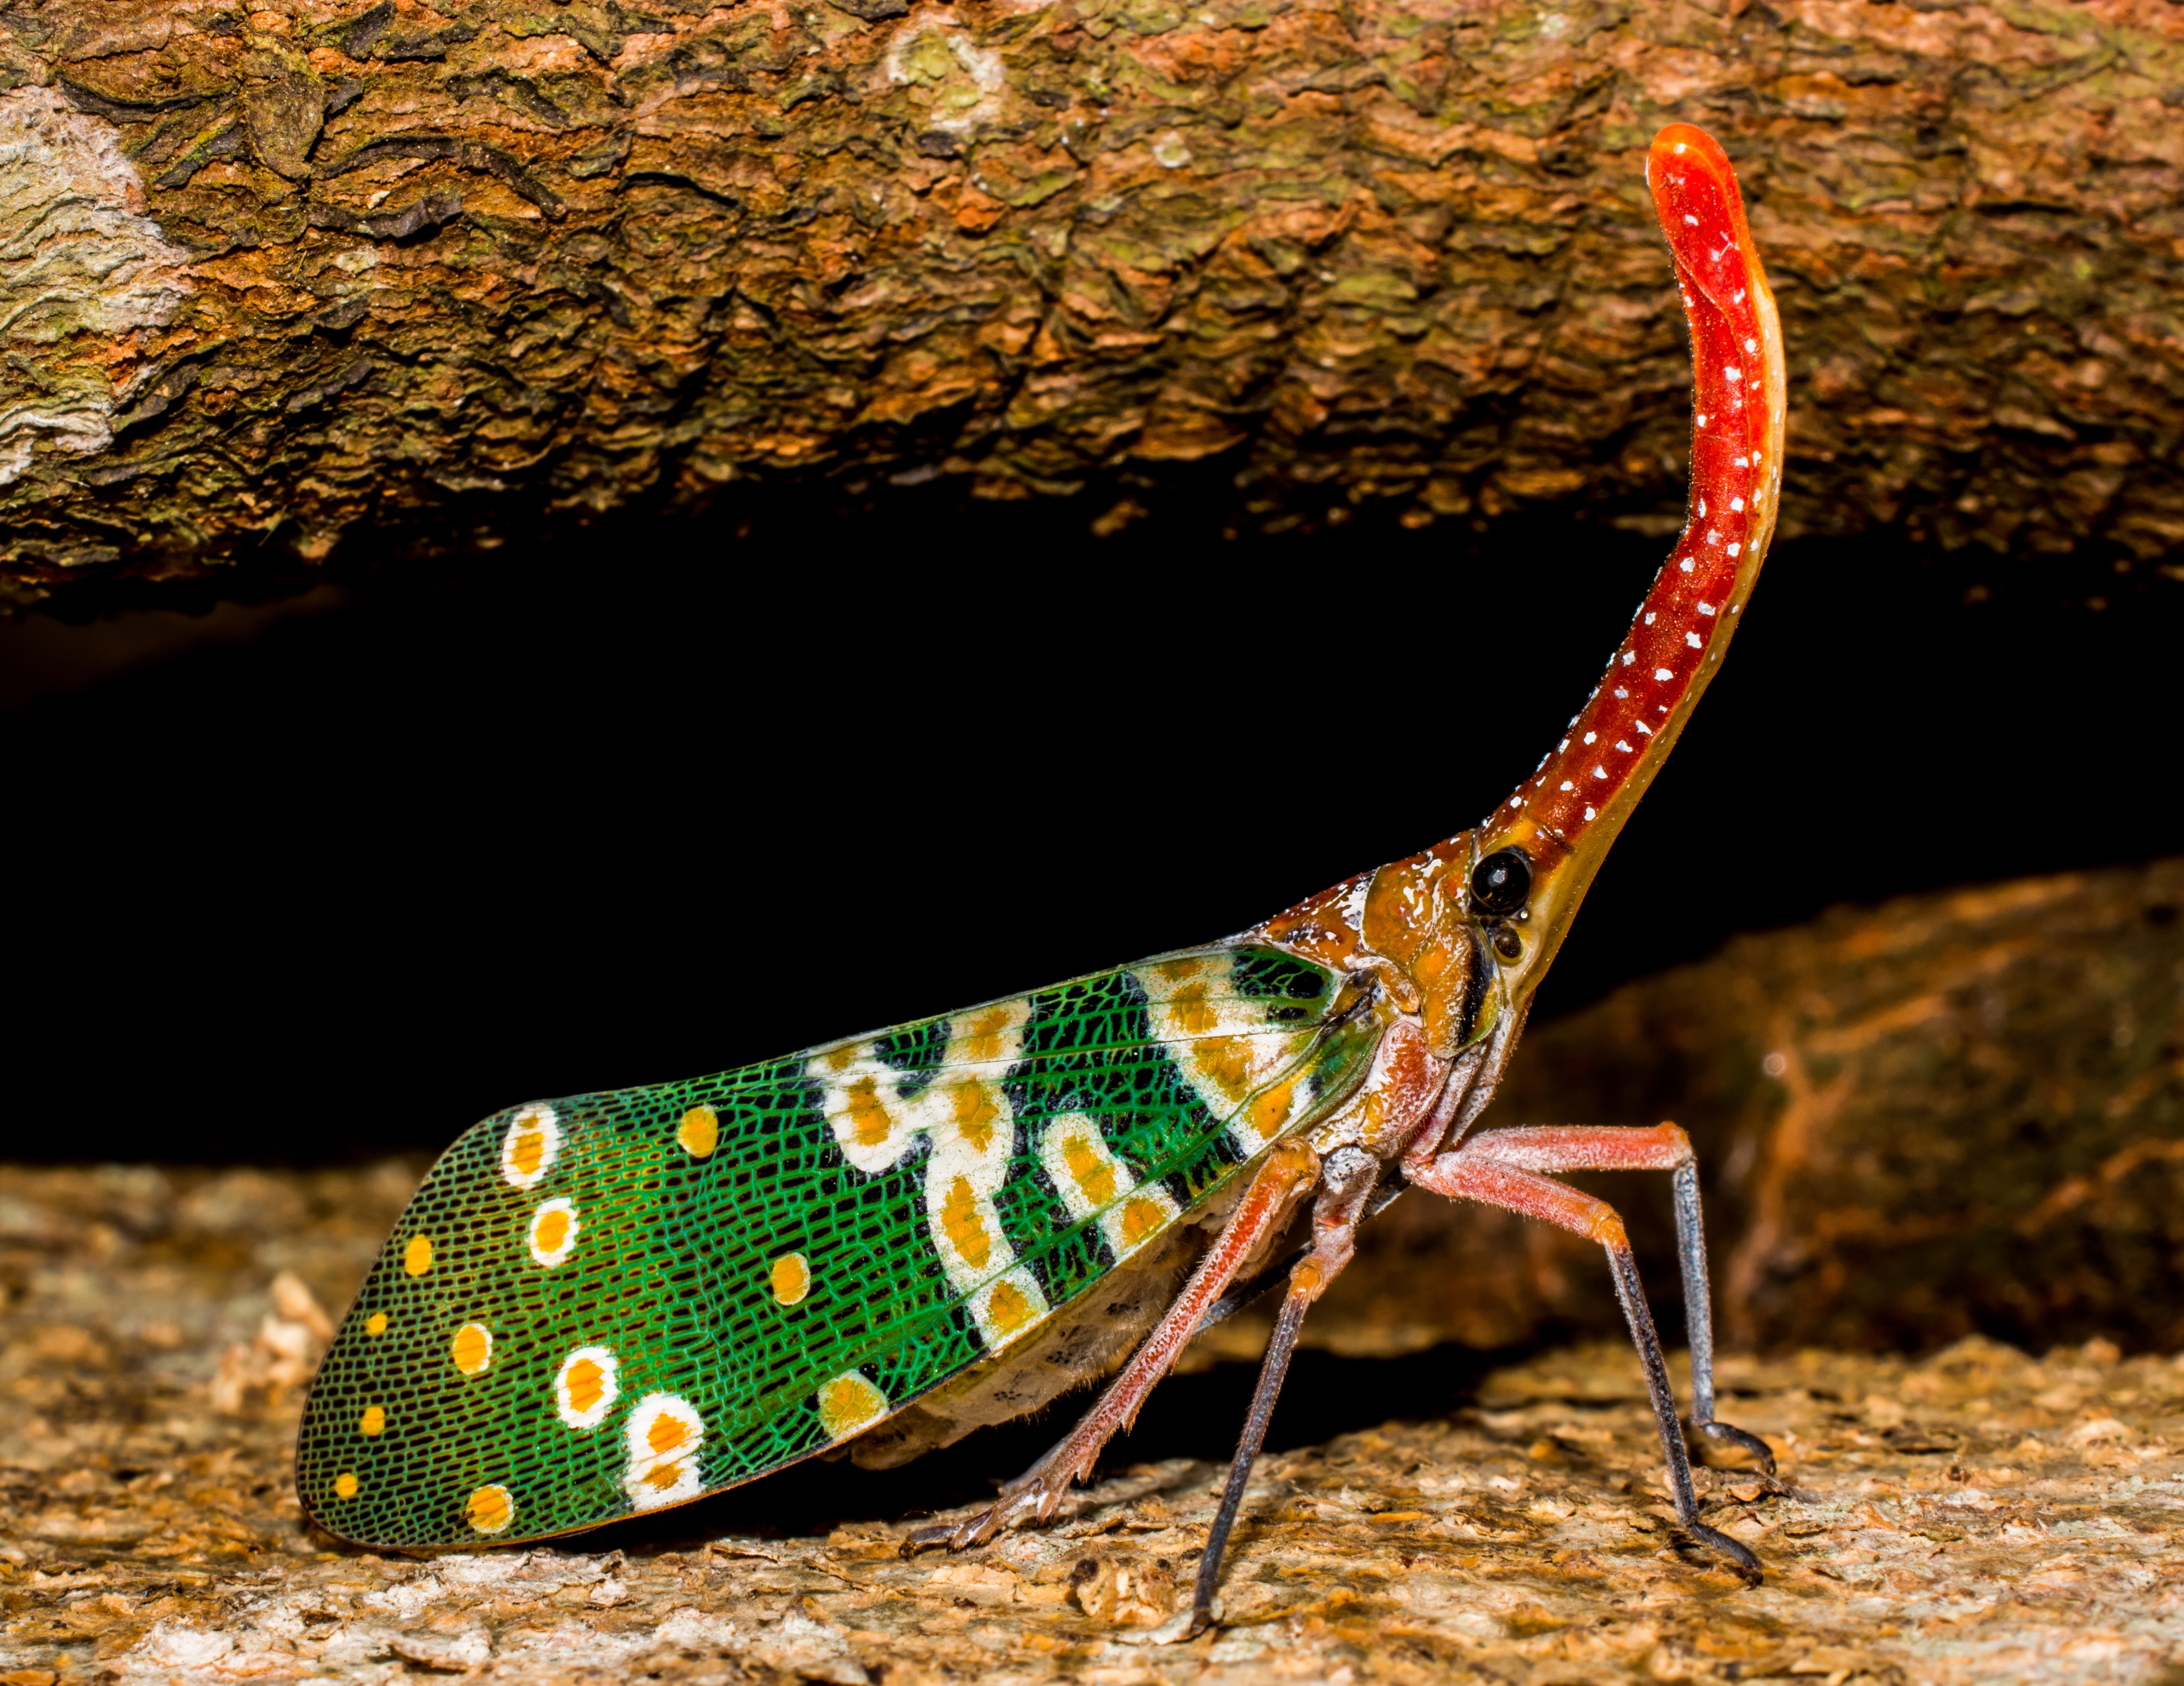
red, insect, colorful, close, fauna, invertebrate, close up, long, exotic, hemiptera, auchenorrhyncha, macro photography, small animal, proboscis, compound eyes, cicada, bill kerfe, distributed, canthigaster cicada, fulgoromorpha, lantern carrier like, lantern makers cicada, punktaugen